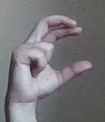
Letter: thal